M90 motorway

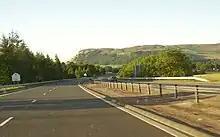
M90, North of Kelty at the boundary between Fife and Perth and Kinross

The M90 leaves the east-west M9 near Kirkliston and heads north. The motorway is interrupted by a short stretch of the A90 from where the A90 from Edinburgh joins the M90. The road continues, however the M90 during this stretch is called the A90. Once it reaches the junction to the south of the Queensferry Crossing the A90 becomes the M90 again at that point. The crossing opened as part of the motorway on 30 August 2017; the bridge is configured as a dual two lane carriageway and has a speed limit of .